White House china

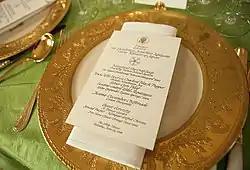
The Clinton china service being used for a state dinner. (Official visit of Junichiro Koizumi, June 2006)

To commemorate the bicentennial of the White House, the Clintons ordered 300 12-piece place settings in 2000. Unlike previous White House china services, the Clinton china included a border of pale, creamy yellow, rather than a brighter primary color, and images of the White House, instead of the customary presidential seal, in the center. Each piece in each place setting included a different pattern showing outstanding architectural elements found in the East Room, State Dining Room, and Diplomatic Reception Room. It was first used at a dinner function attended by Gerald Ford and Mrs. Ford, Jimmy Carter and Mrs. Carter, George H. W. Bush and Mrs. Bush, and Lady Bird Johnson.